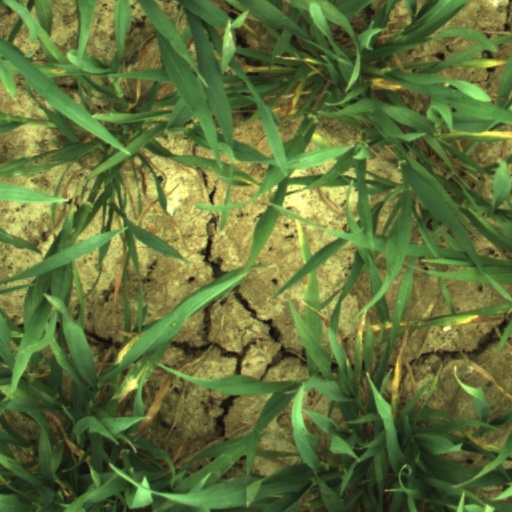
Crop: wheat